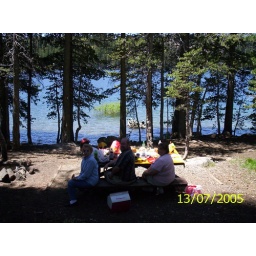
Some beautiful lake in the mountains near Tahoe.